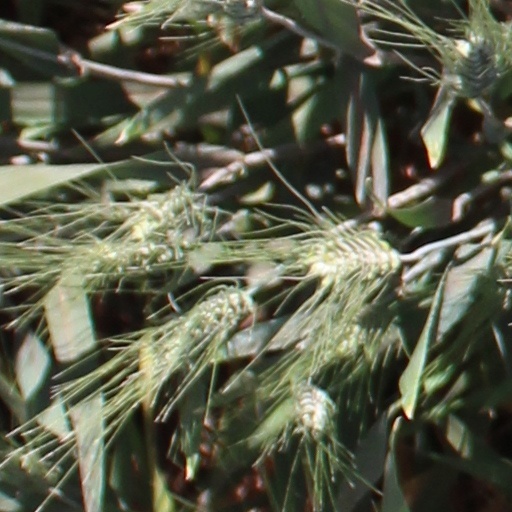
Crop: wheat